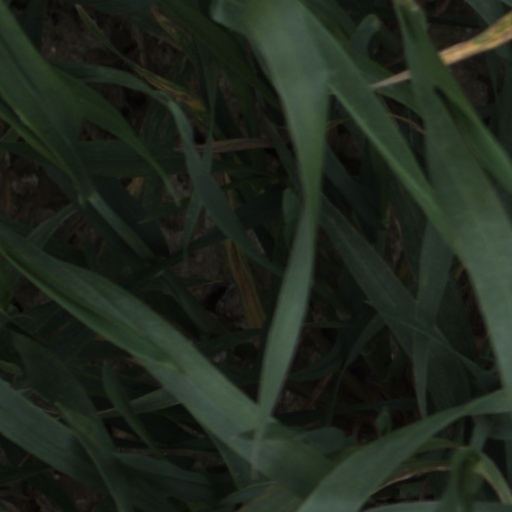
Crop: wheat